Anna Kantane

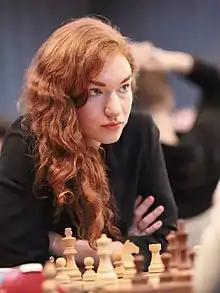
Kantane in 2022

Anna Kantane ( Iwanow; born 7 April 1995) is a Polish chess player who holds the FIDE title of Woman International Master (WIM, 2012).